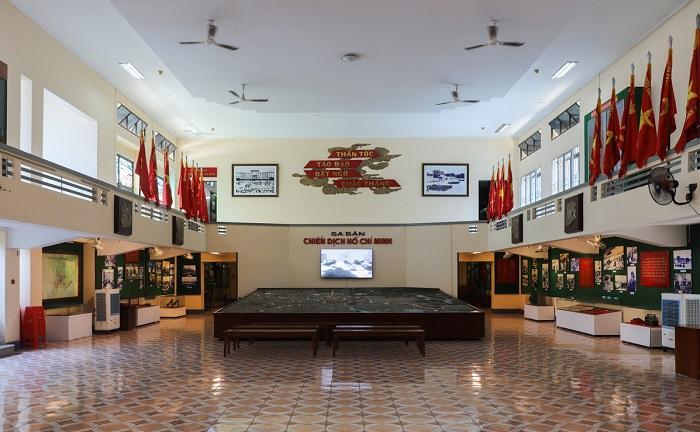
có nhiều hiện vật được trưng bày ở trong căn phòng